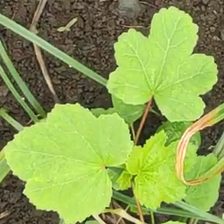
Weed species: Little_Mallow(Malva parviflora)